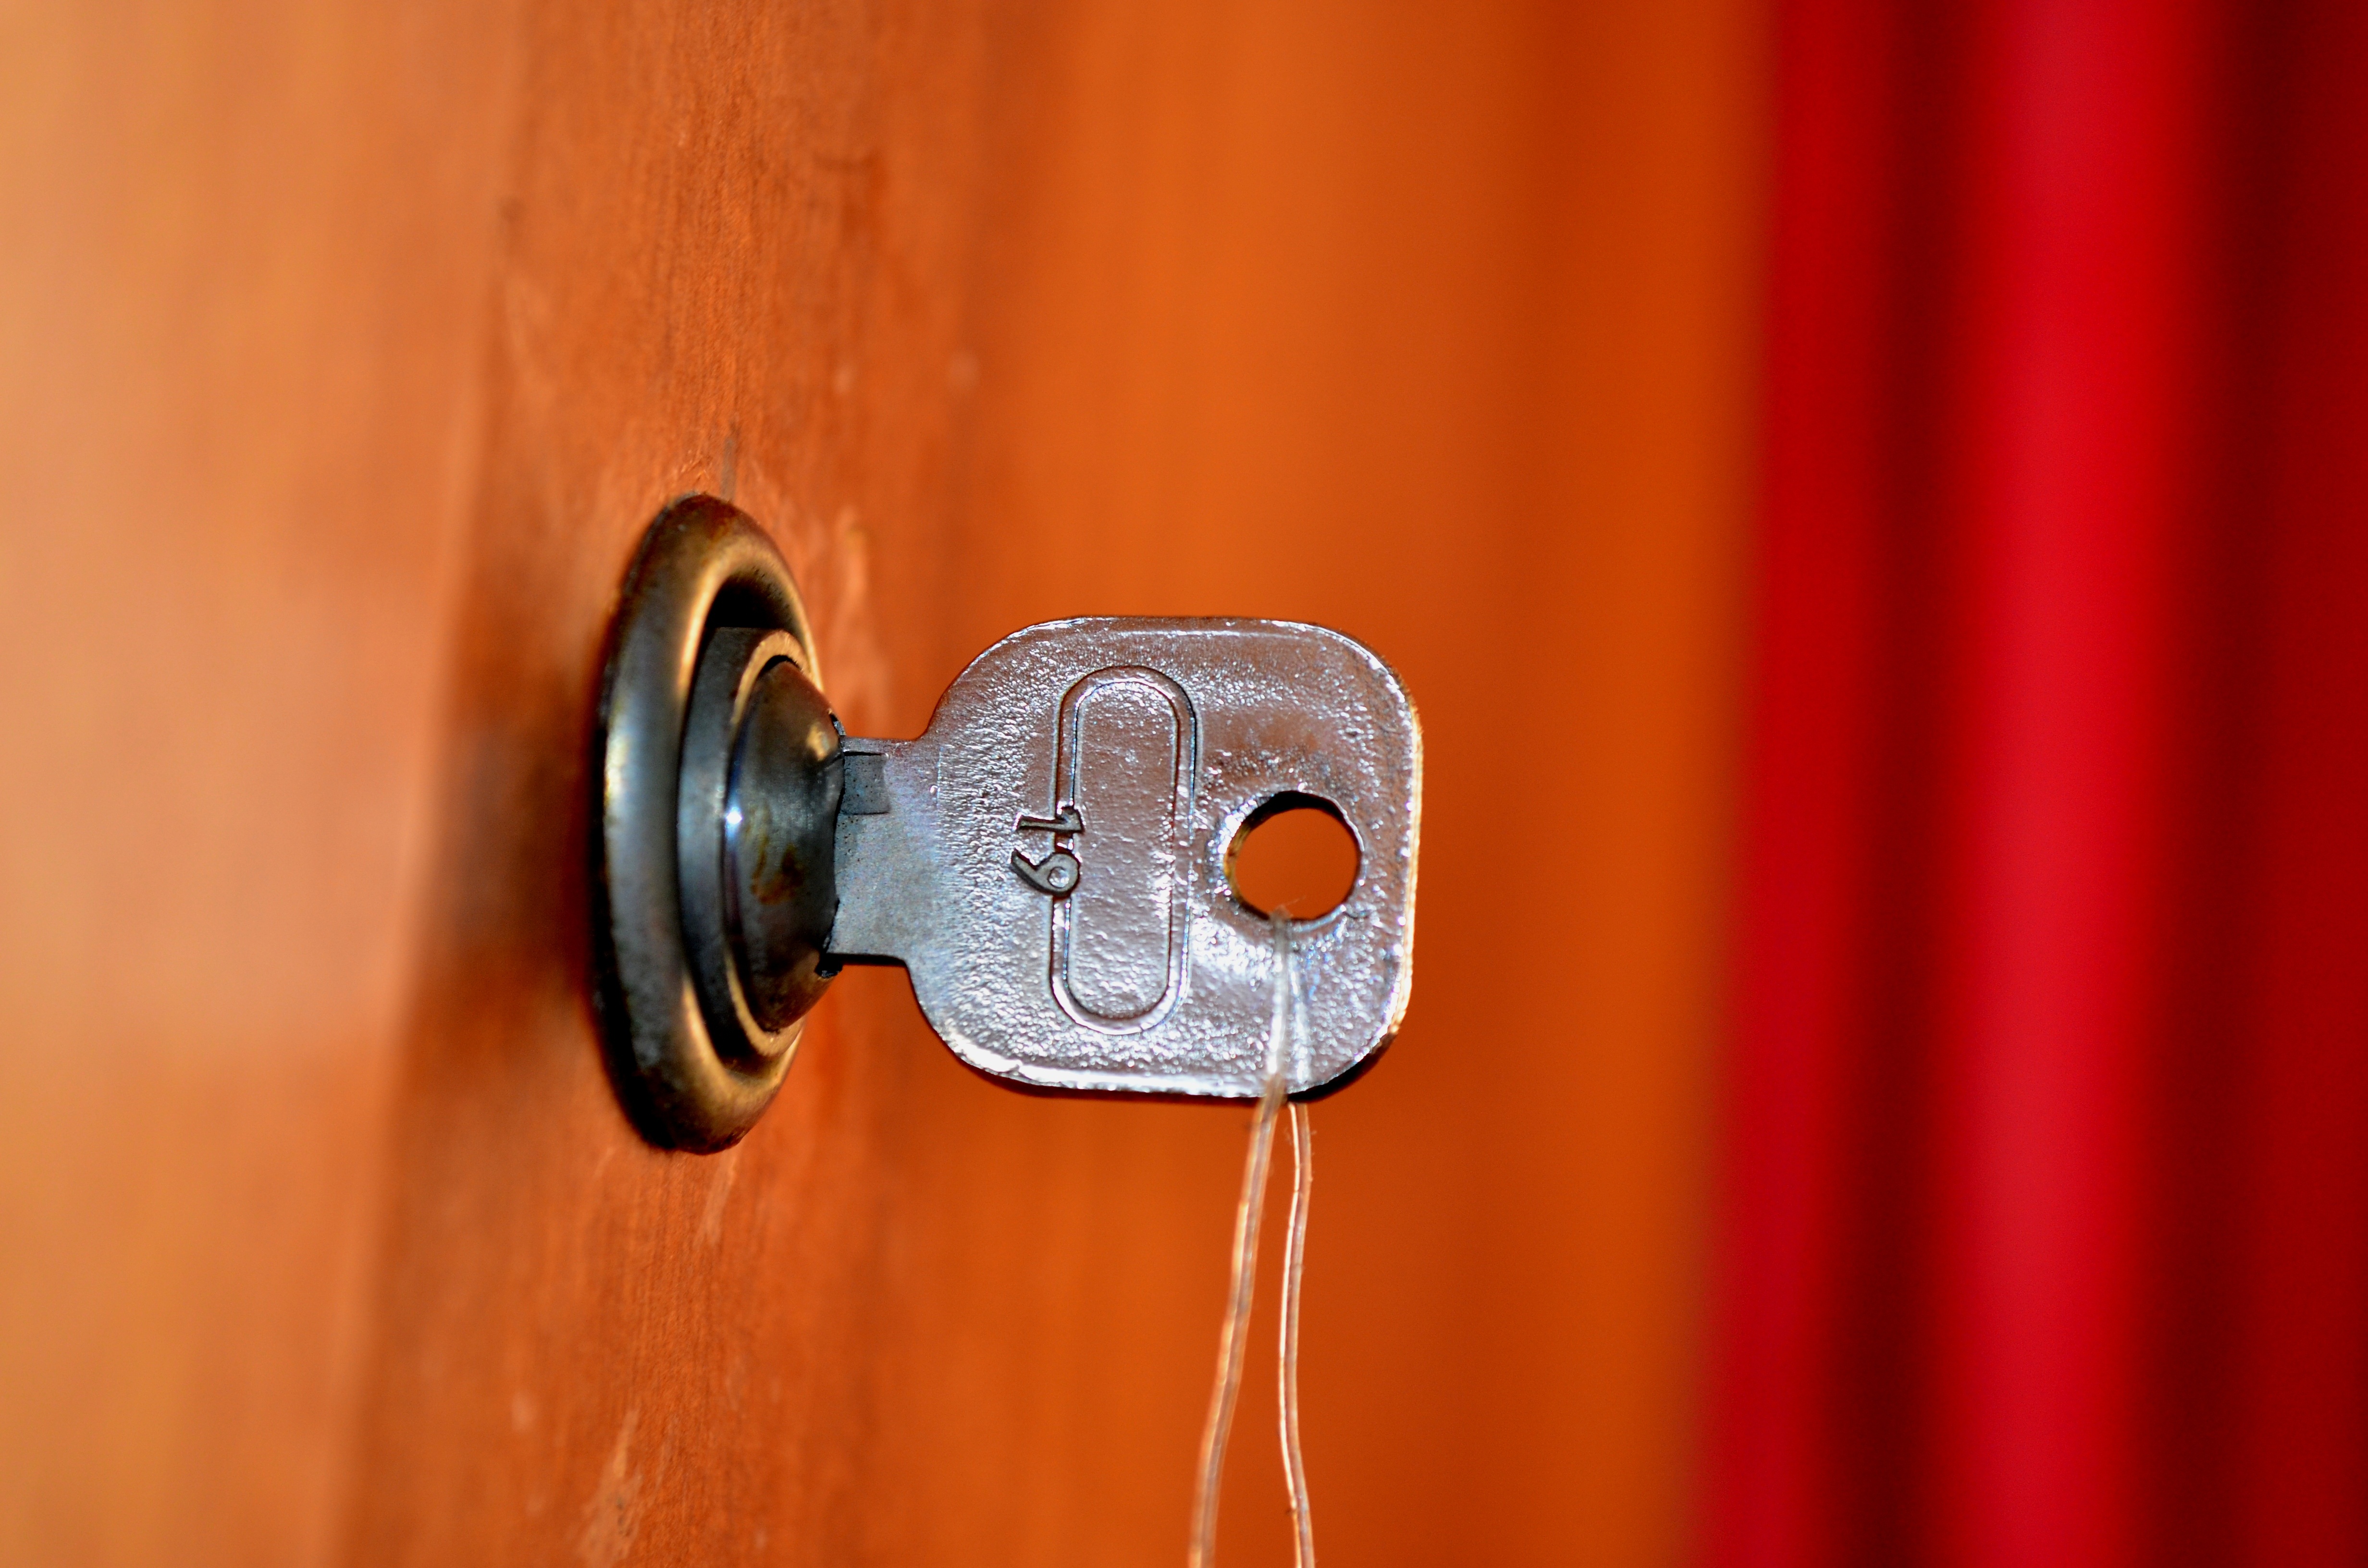
open, guitar, door, security, close up, product, keys, lock, keyhole, locked, unlock, secure, access